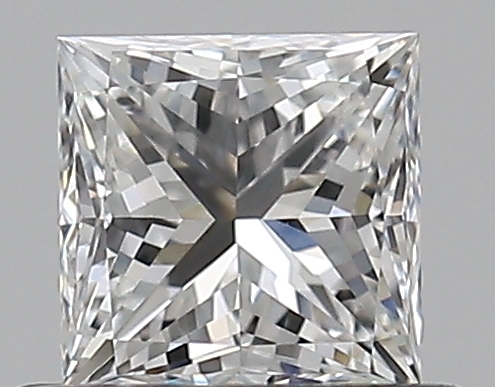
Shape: princess
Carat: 0.51
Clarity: VVS1
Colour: F
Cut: EX
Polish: EX
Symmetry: VG
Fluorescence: N
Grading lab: GIA
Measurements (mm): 4.33 x 4.29 x 3.13